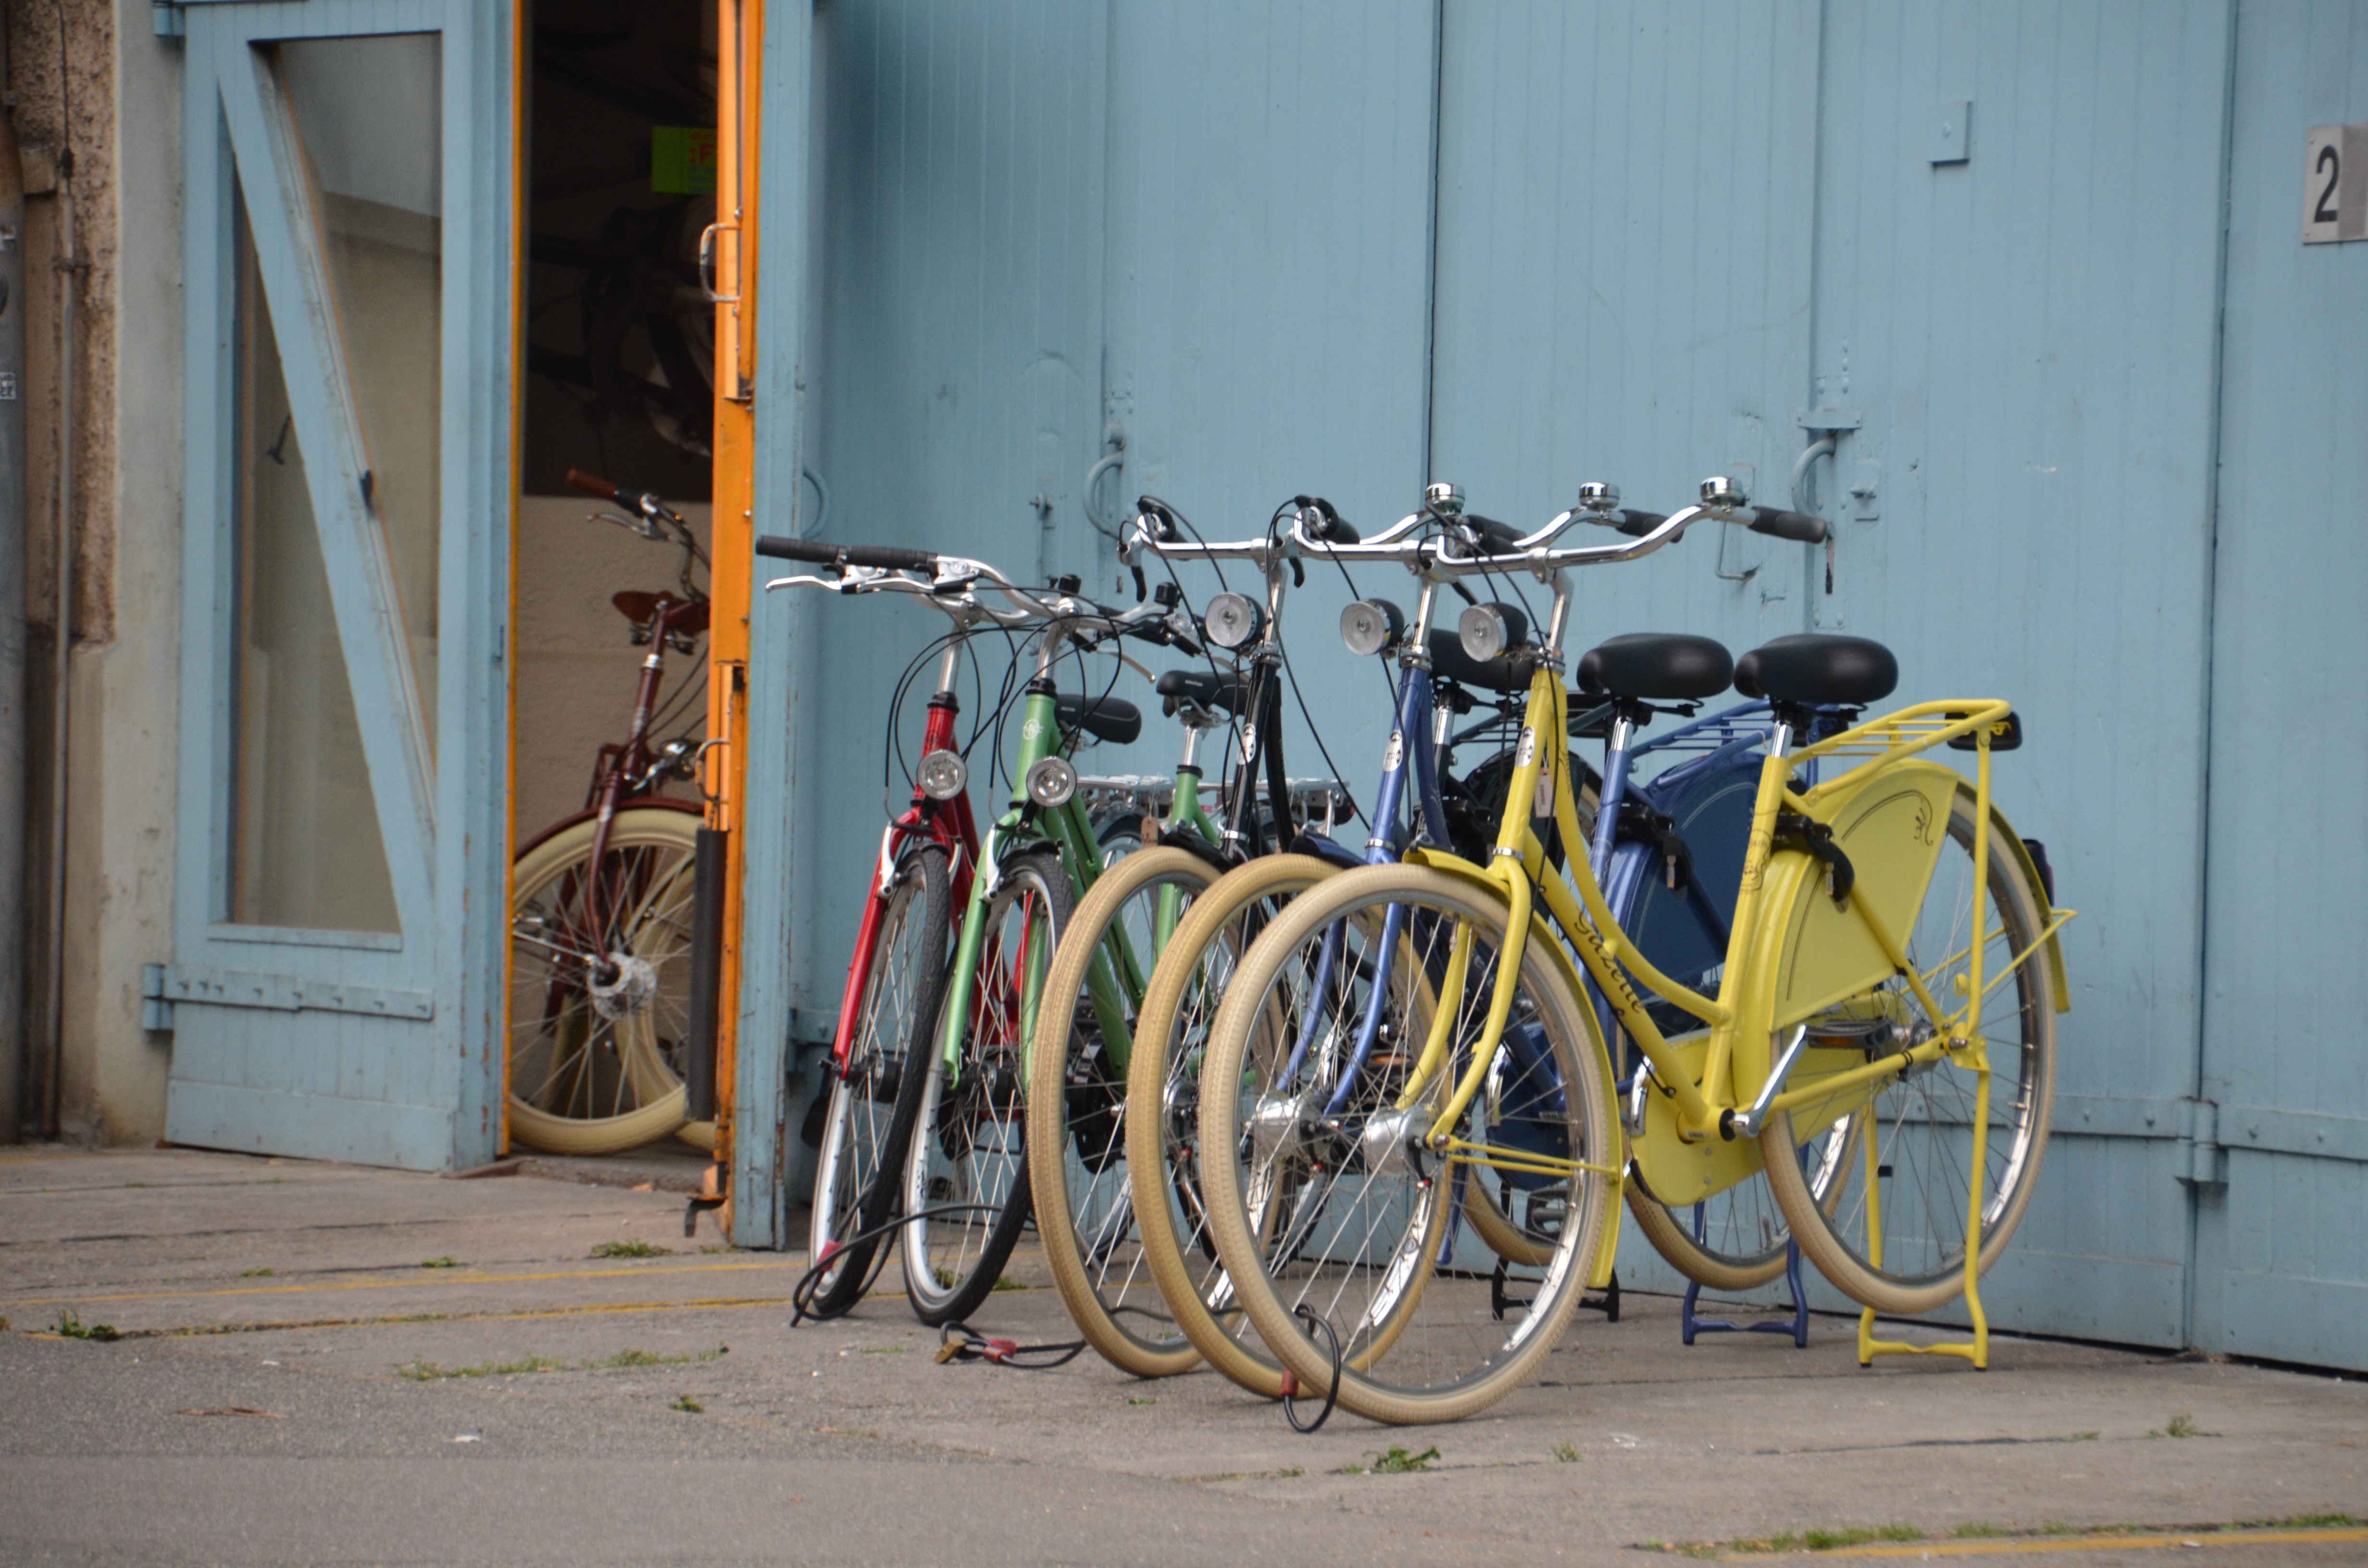
wheel, bicycle, bike, vehicle, color, movement, sports equipment, cycling, bicycles, wheels, velo, bikes, land vehicle, urban area, road bicycle, racing bicycle